Norwich Electric Tramways

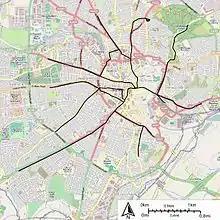
Map of the routes of Norwich Electric Tramways

Norwich Electric Tramways served the city of Norwich in Norfolk from 30 July 1900 until 10 December 1935.